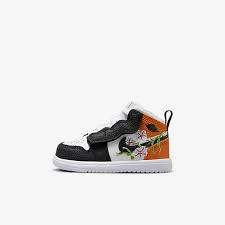
Label: Sneaker